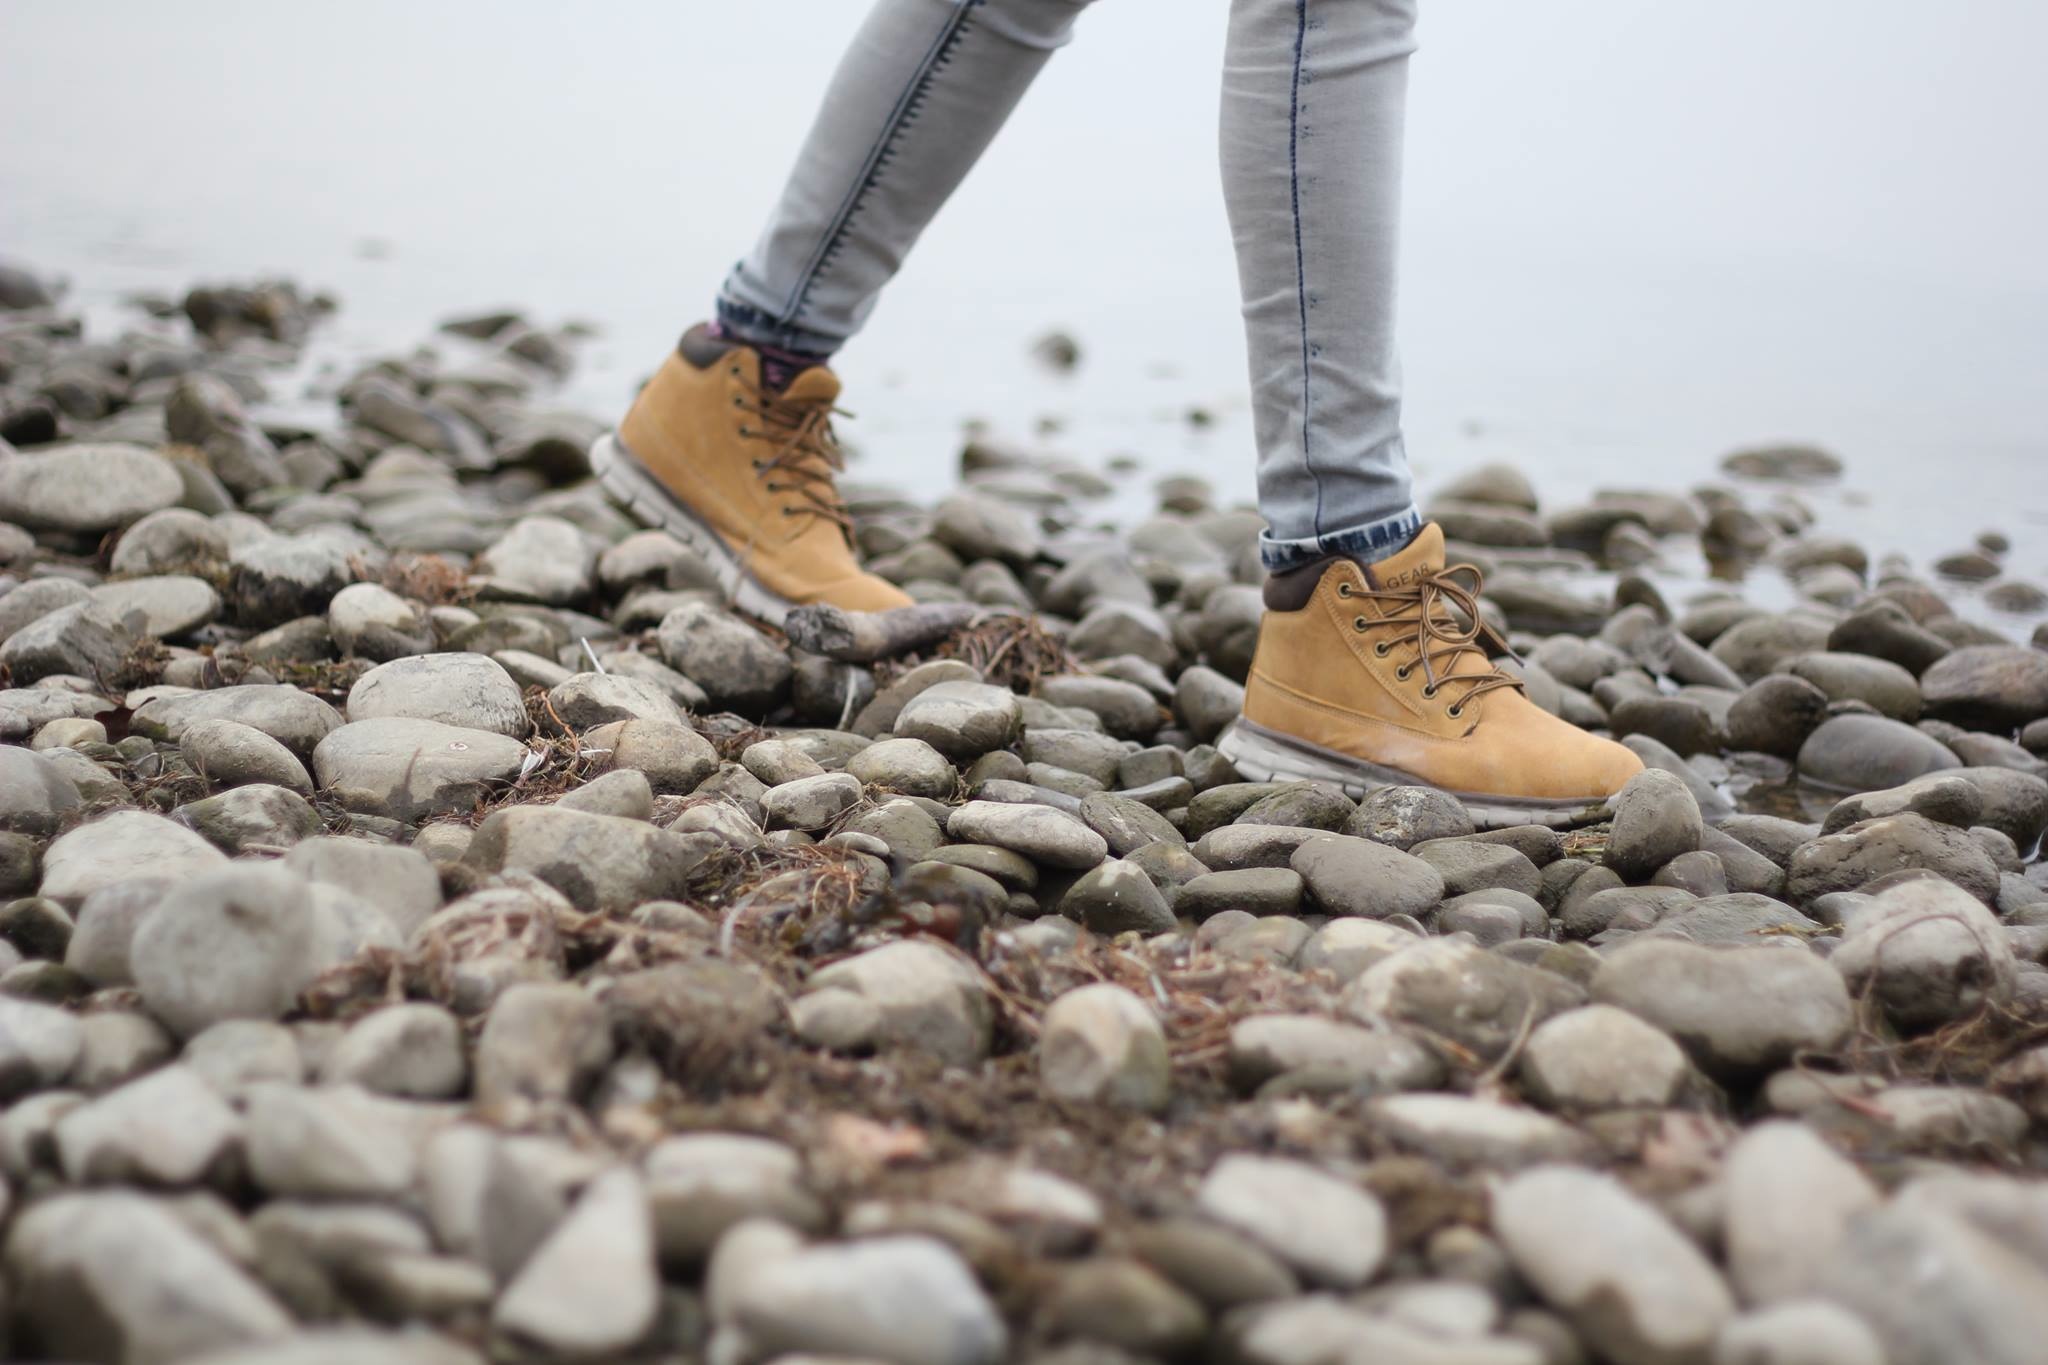
sea, sand, rock, walking, hiking, shore, hiker, leg, spring, pebble, material, human body, rocks, shoes, stones, legs, footwear